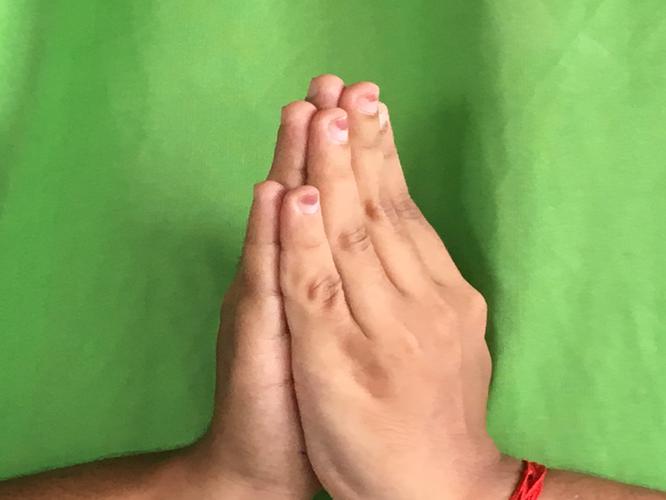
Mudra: Anjali
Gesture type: double_hand